Berlin Wall

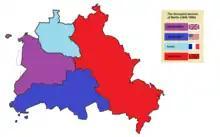
The occupied sectors of Berlin

After the end of World War II in Europe, what remained of pre-war Germany west of the Oder-Neisse line was divided into four occupation zones (as per the Potsdam Agreement), each one controlled by one of the four occupying Allied powers: the United States, the United Kingdom, France and the Soviet Union. The capital, Berlin, as the seat of the Allied Control Council, was similarly subdivided into four sectors despite the city's location, which was fully within the Soviet zone.